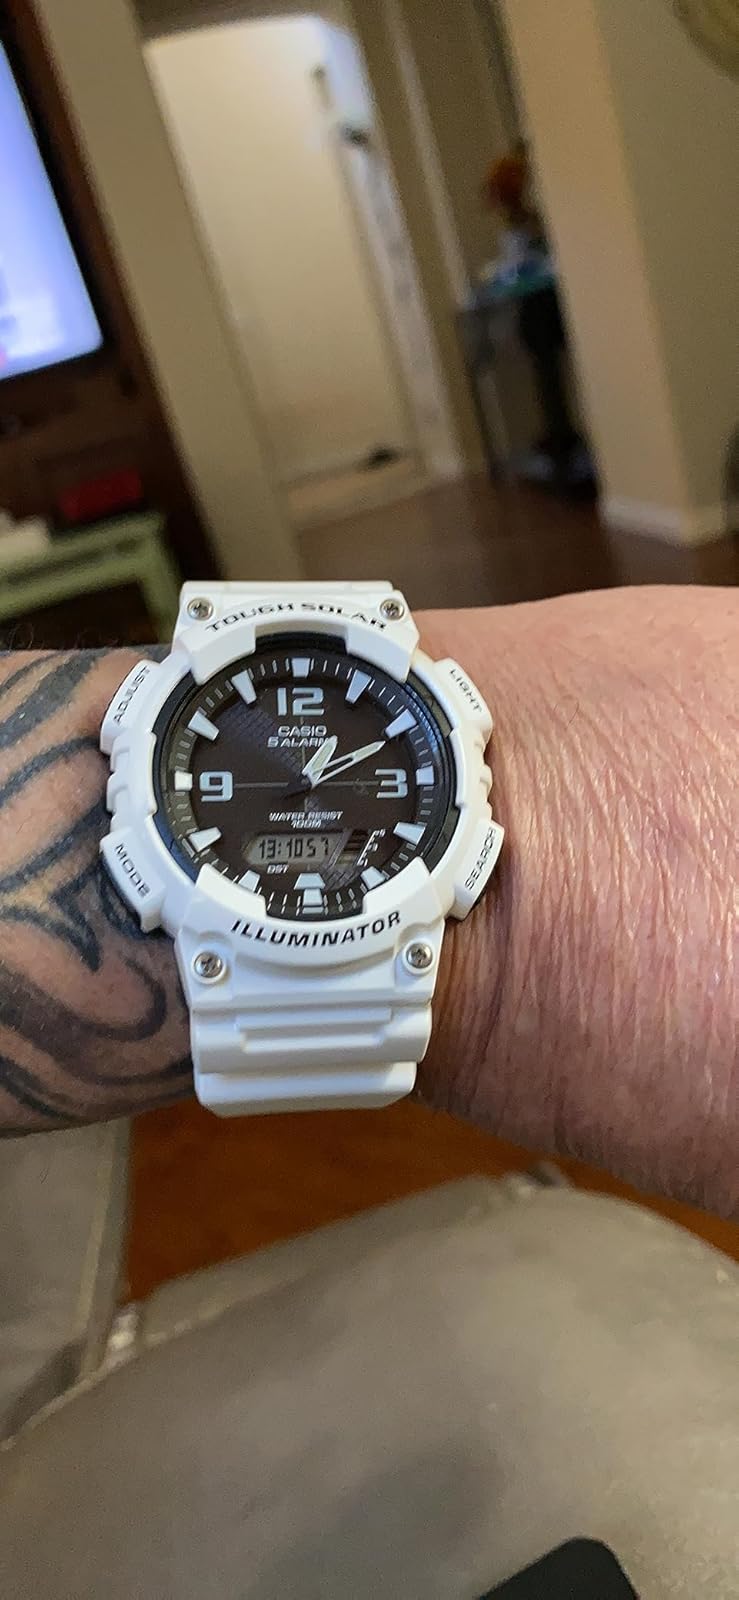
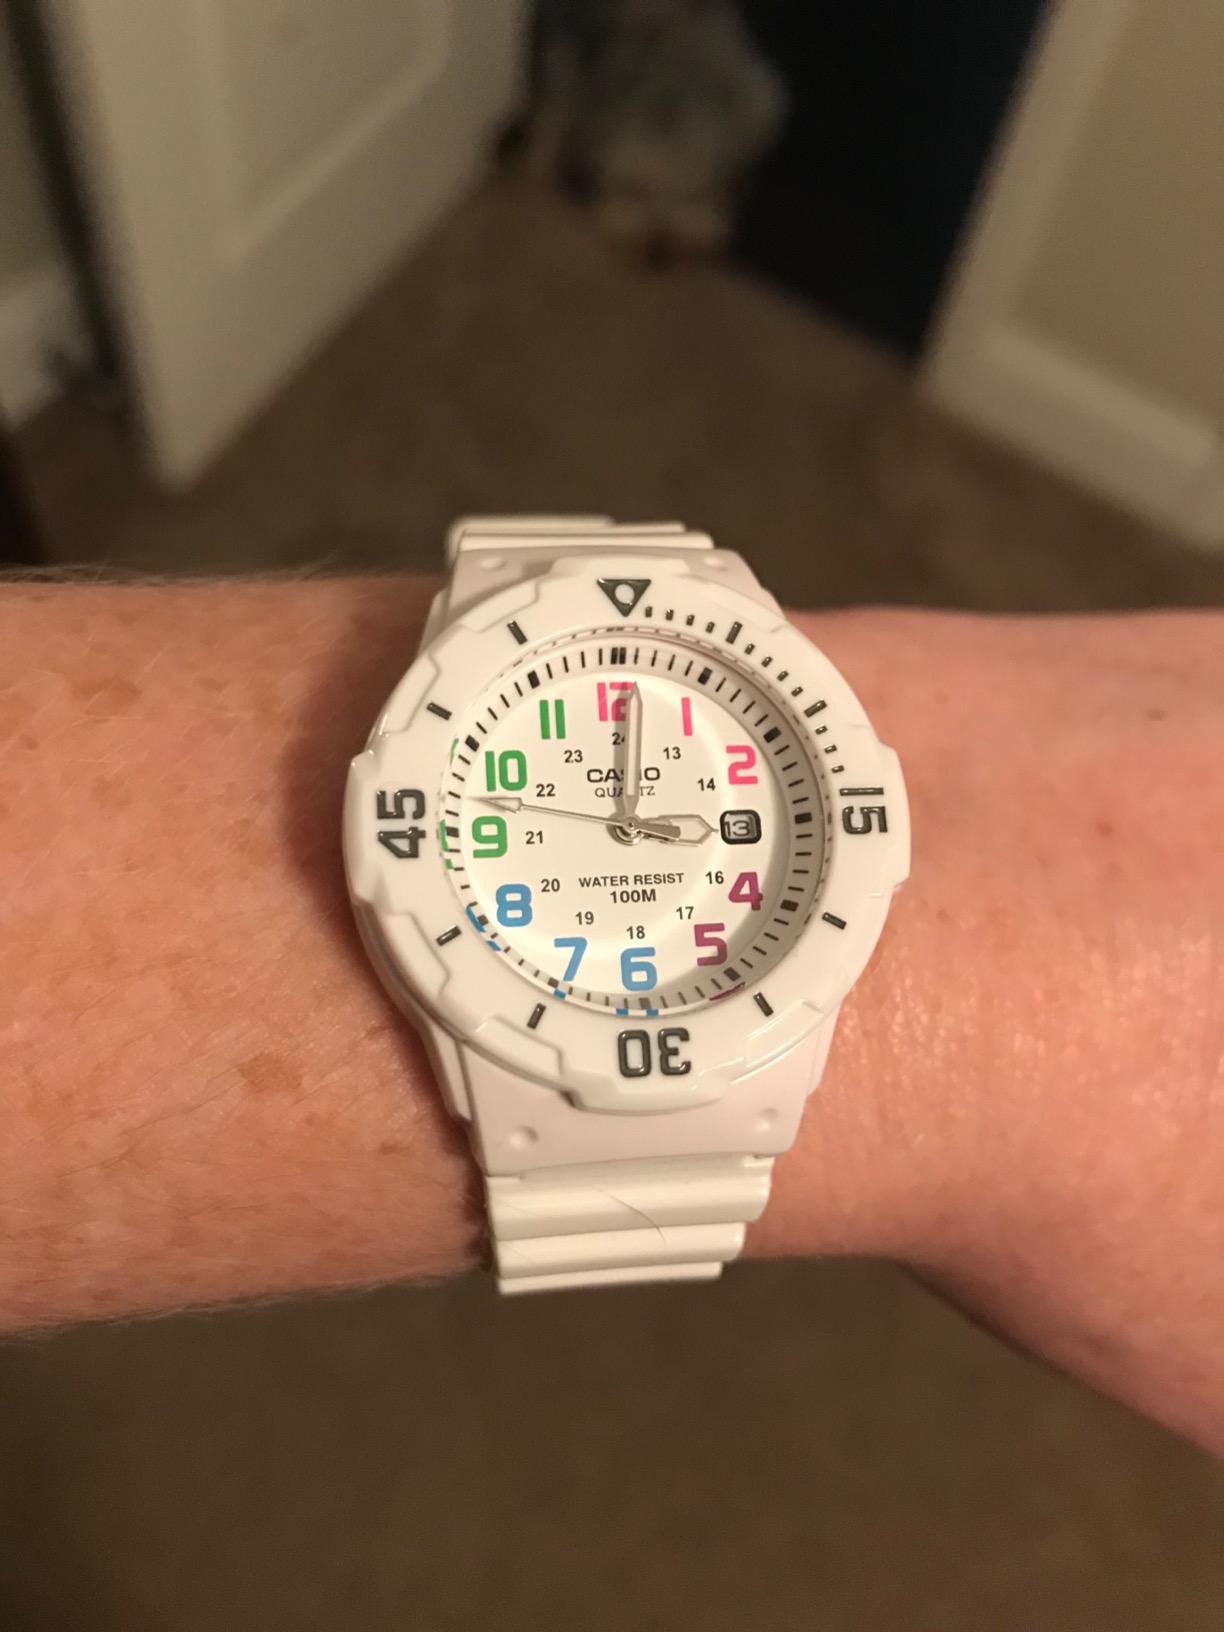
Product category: accessories_watch
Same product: no